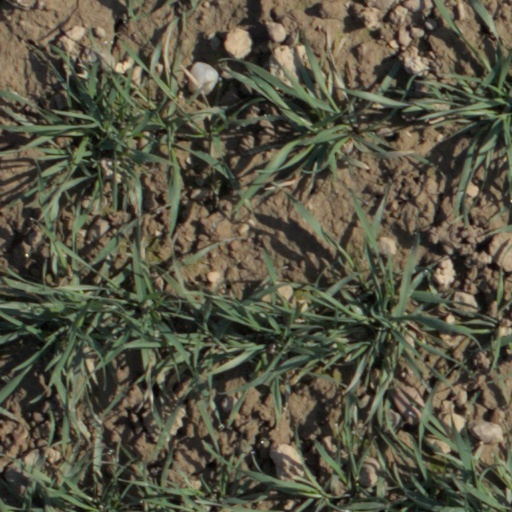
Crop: wheat